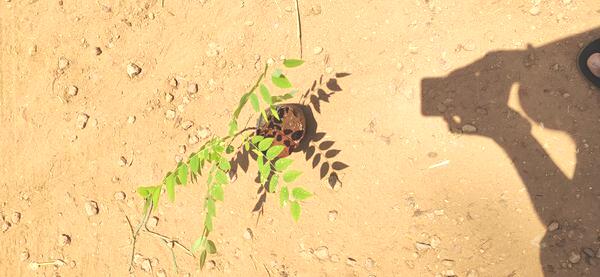
Plant: Amla